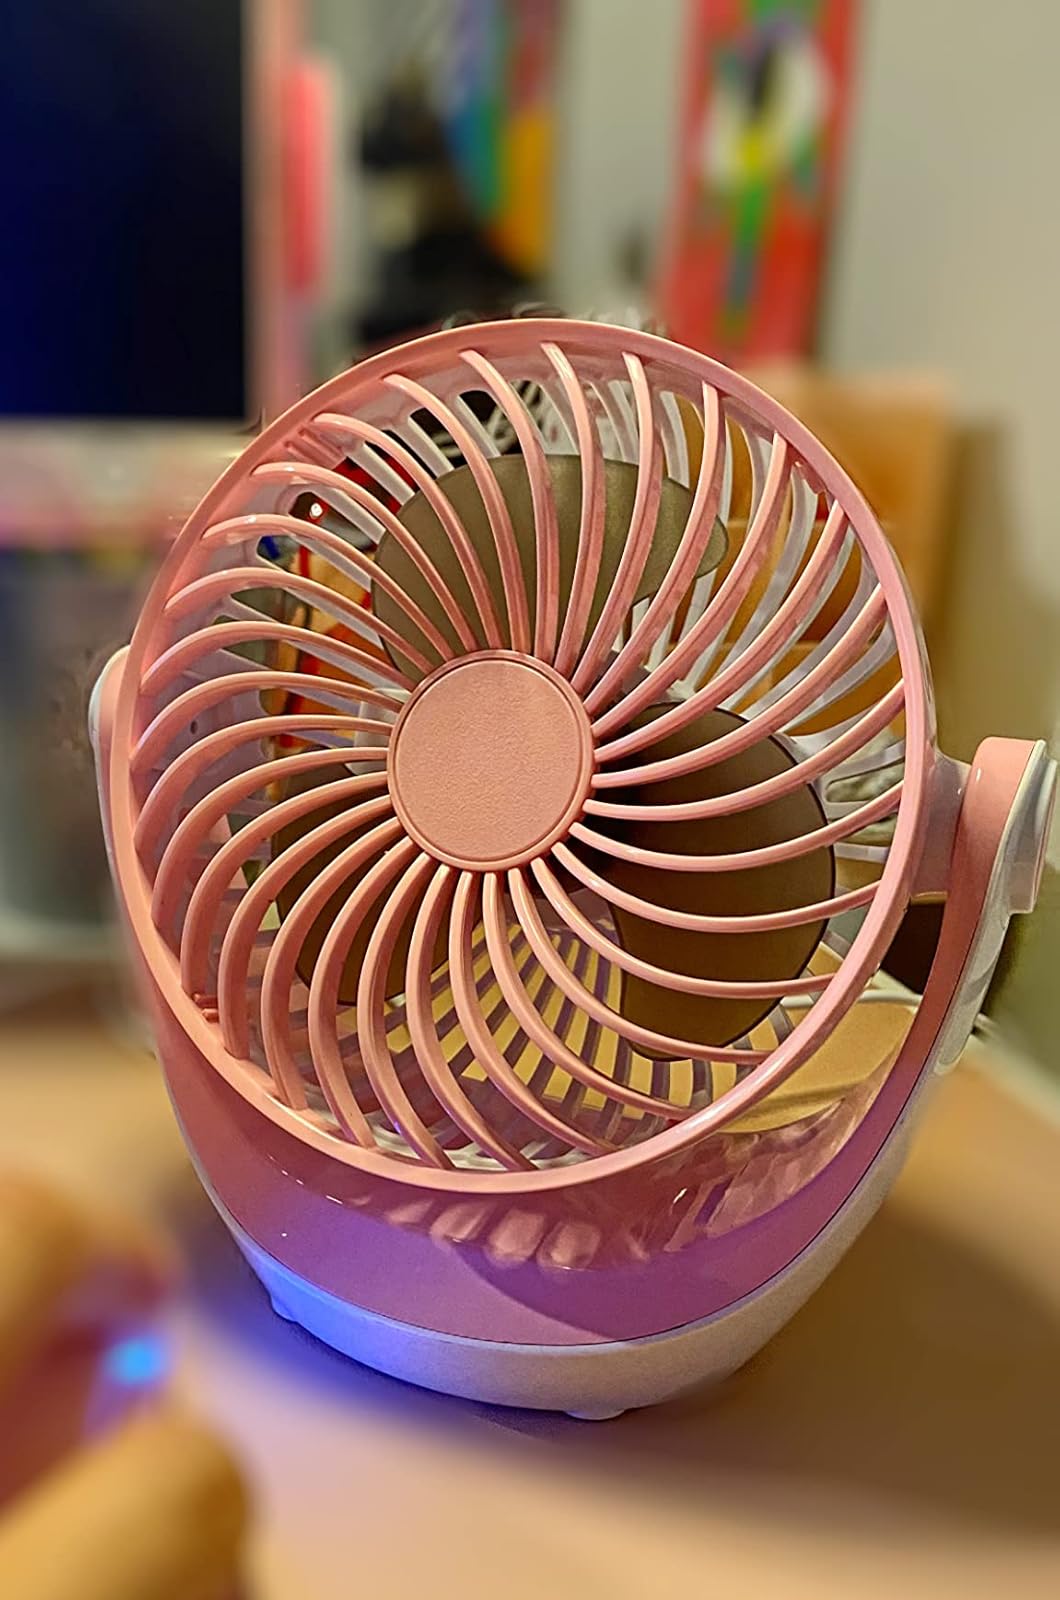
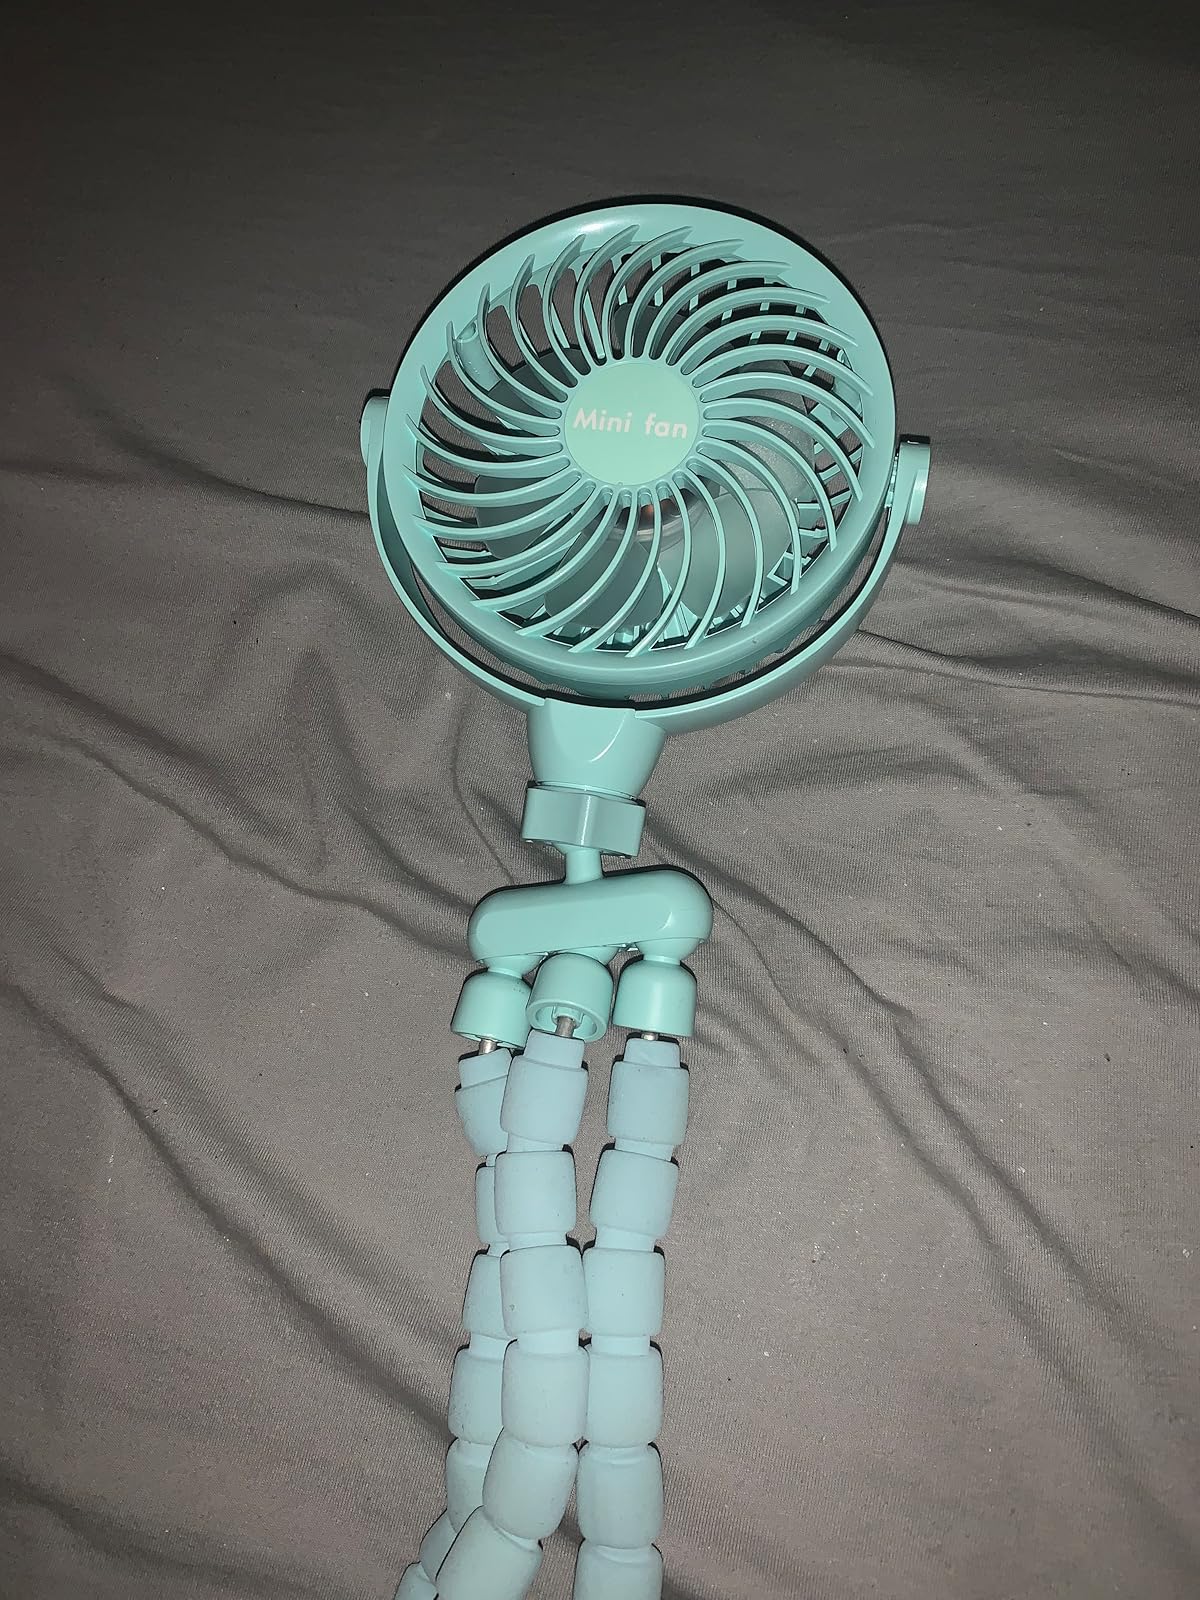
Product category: fan
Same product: no